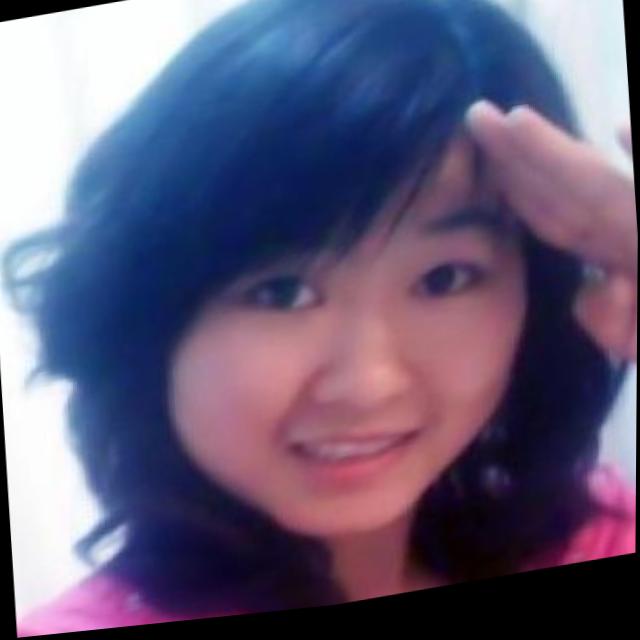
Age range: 21-44